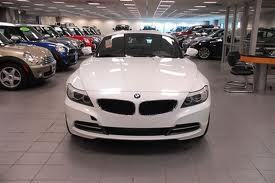
Car model: 2012 BMW Z4 Convertible